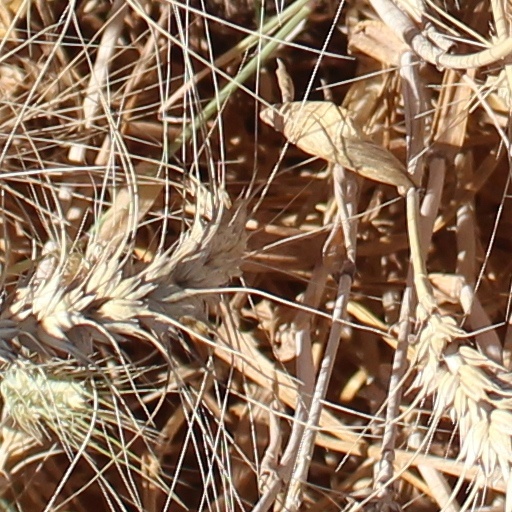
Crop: wheat